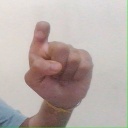
अक्षर: इ